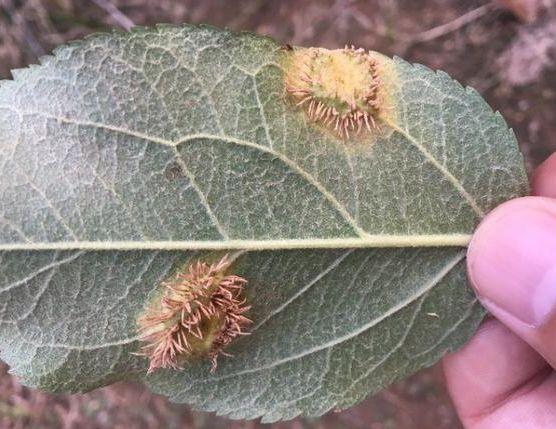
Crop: apple
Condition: rust